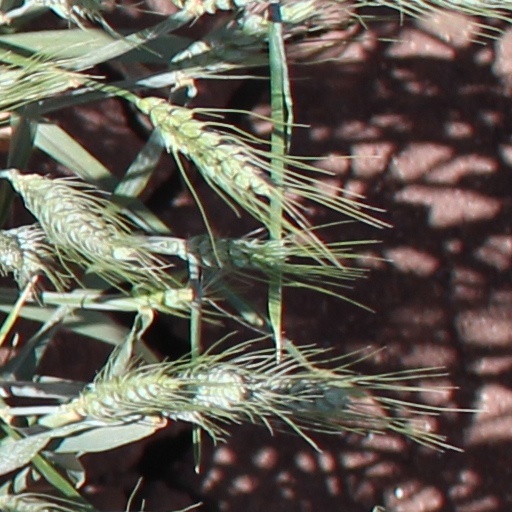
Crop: wheat